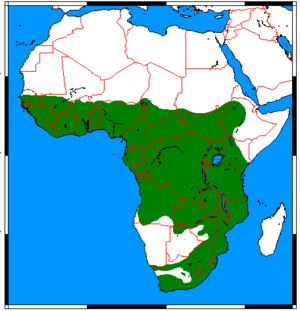
La Mangouste des marais est une espèce de mangoustes, la seule du genre Atilax